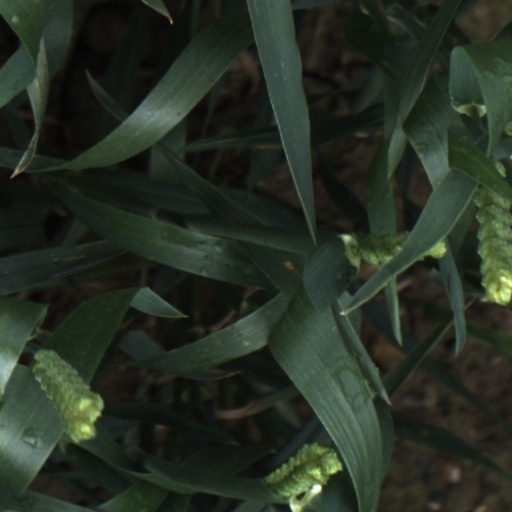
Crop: wheat